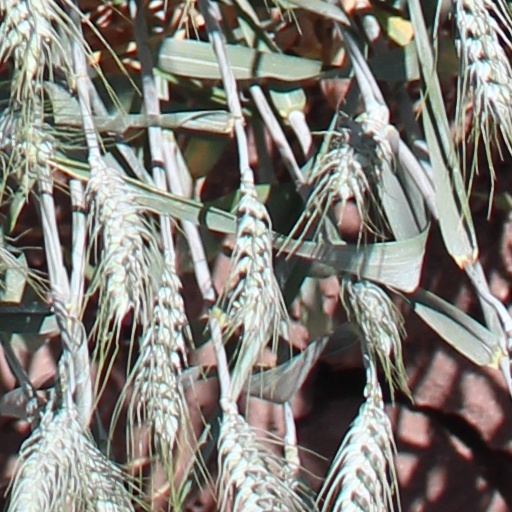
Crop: wheat